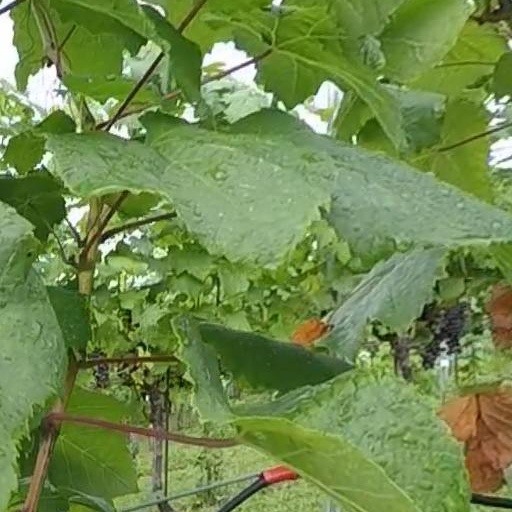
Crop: grape